Southern Palestine offensive

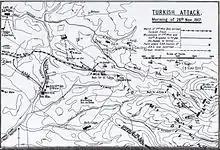
Detail of Ottoman counterattack on morning of 28 November 1917

The Ottoman forces on the maritime plain advanced in strength in the region of Wilhelma (a German colony) to attack the 162nd Brigade (54th Division). Here a strong attack was launched against the EEF units holding Wilhelma Station. The attackers also established a strong firing line in the Wadi Rantye. By 17:00 these coordinated attacks had progressed to within of the British infantry line, where they were held while both flanks of the Ottoman force were attacked and driven in, forcing the attackers back to Rantye. On the left the 54th (East Anglian) Division a company of the 4th Battalion (Imperial Camel Brigade) was attacked at Bald Hill, south of Mulebbis and pushed back off the hill, which was later targeted by EEF artillery. Also on 27 November, the Yeomanry Mounted Division's advanced post at Zeitun on the western end of the Beitunia Ridge was attacked by a larger Ottoman force. They managed to hold off the attackers until 28 November, when the division was forced to withdraw from Sheik Abu ez Zeitun and Beit Ur el Foqa as well as Zeitun.